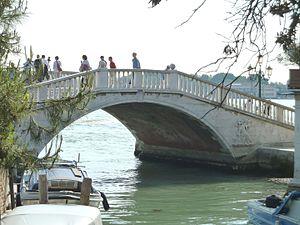
Ponte dei Sette Martiri (Venice)
Le rio di San Giuseppe est un canal de Venise dans le sestiere de Castello.